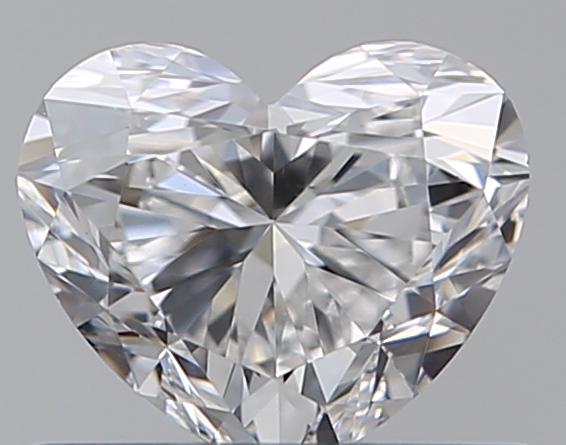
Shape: heart
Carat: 0.5
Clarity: VS1
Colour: E
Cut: EX
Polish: EX
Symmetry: VG
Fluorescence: F
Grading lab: GIA
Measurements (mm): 4.56 x 5.38 x 3.22